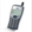
Label: telephone